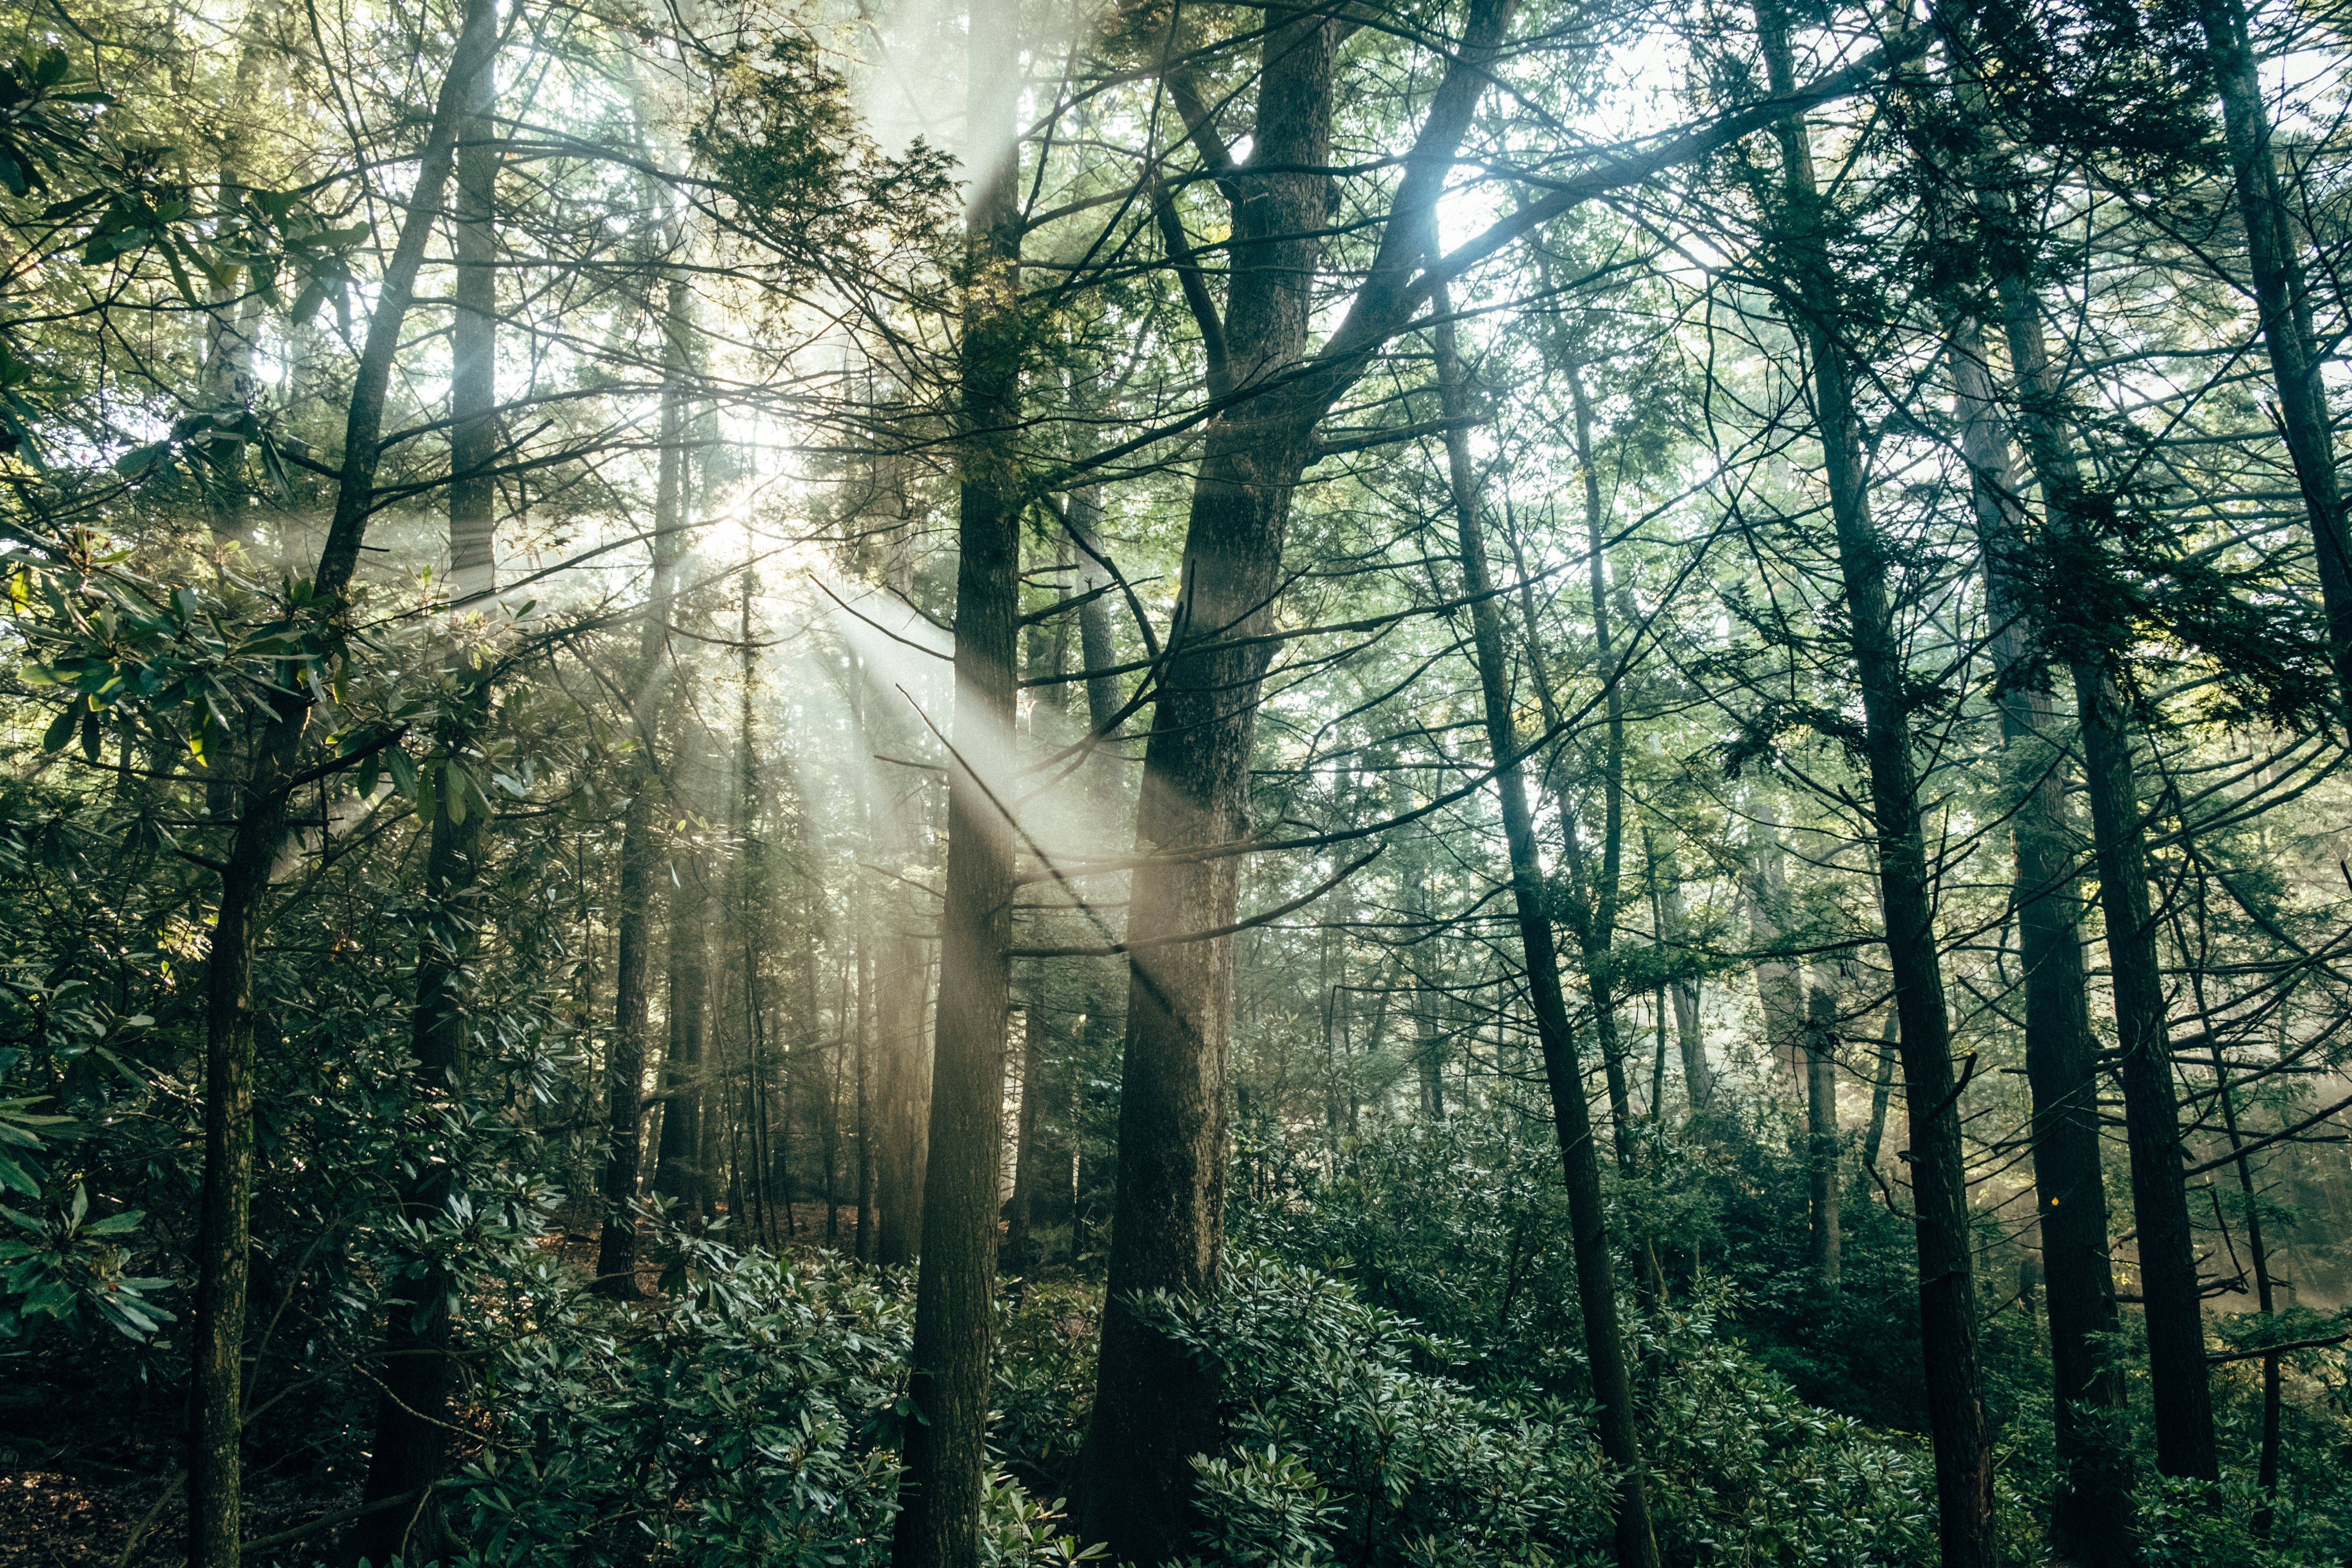
tree, nature, forest, wilderness, branch, mist, sunlight, morning, leaf, jungle, autumn, season, rainforest, deciduous, wetland, woodland, habitat, ecosystem, biome, old growth forest, natural environment, geographical feature, atmospheric phenomenon, woody plant, temperate broadleaf and mixed forest, temperate coniferous forest